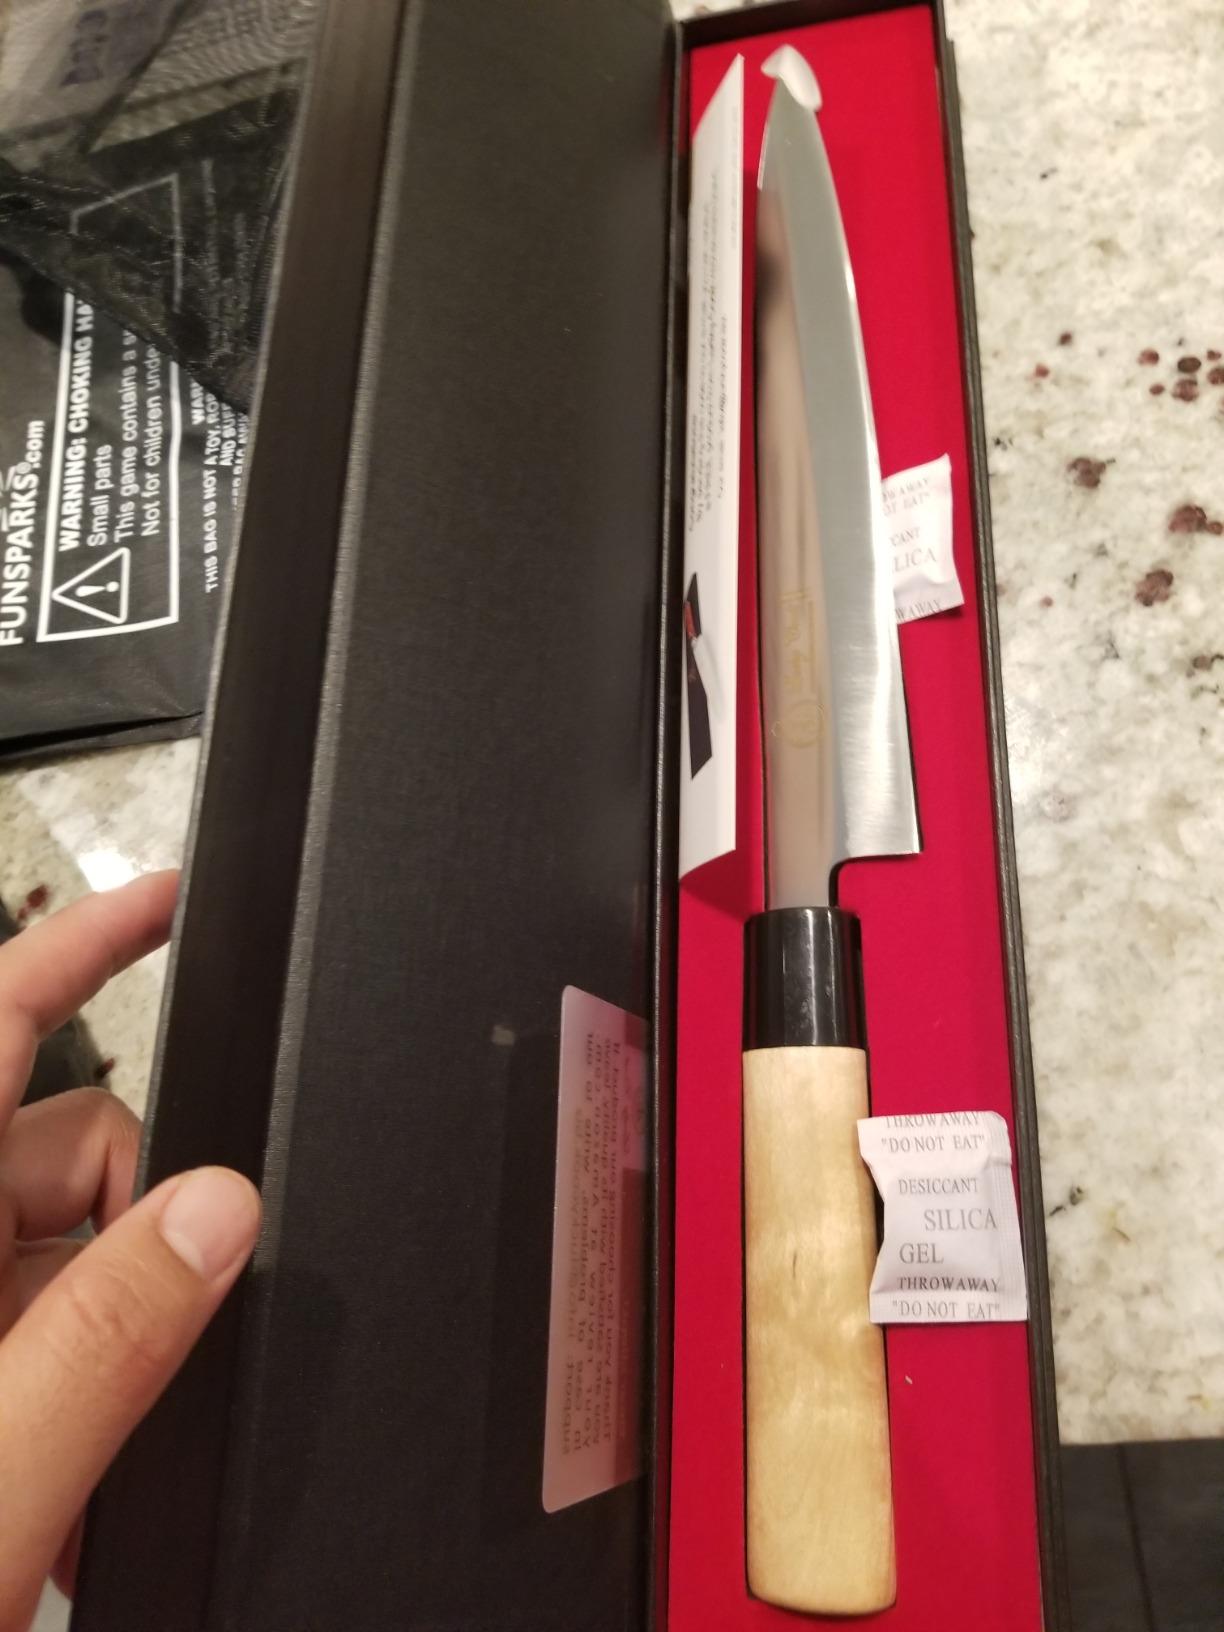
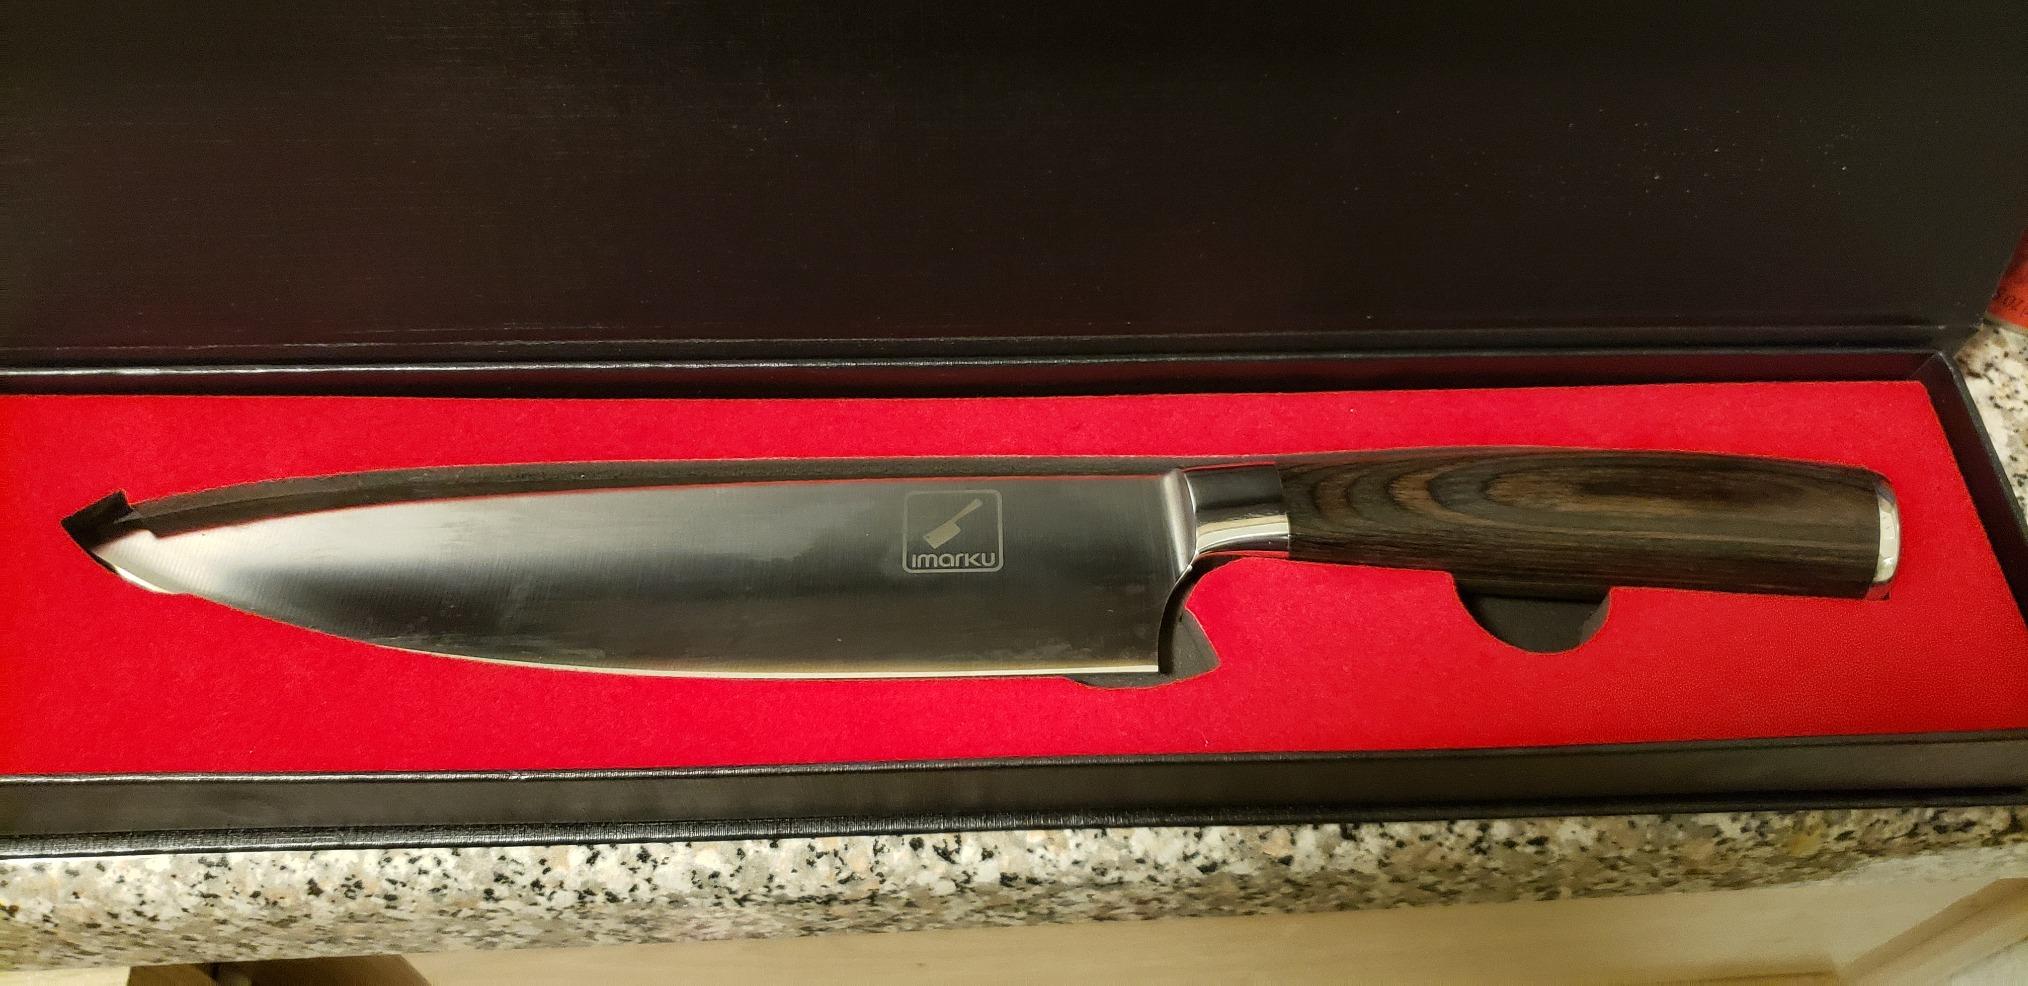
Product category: items_knife
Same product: no